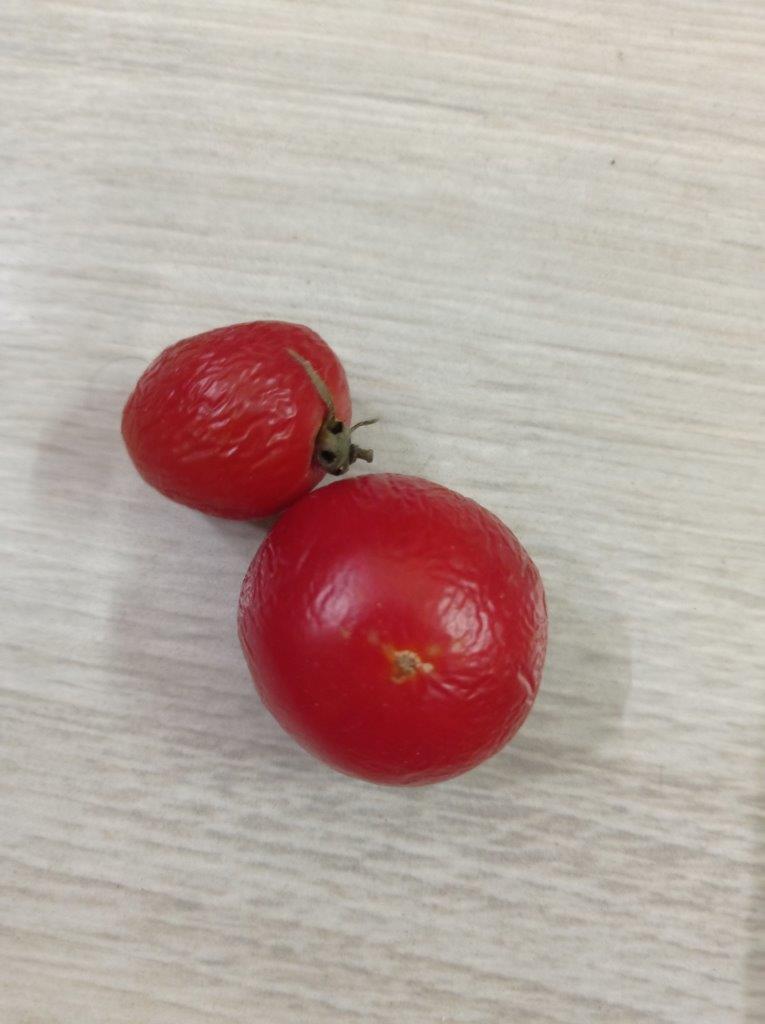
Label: Rotten